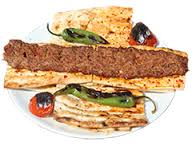
Yemek: kebap